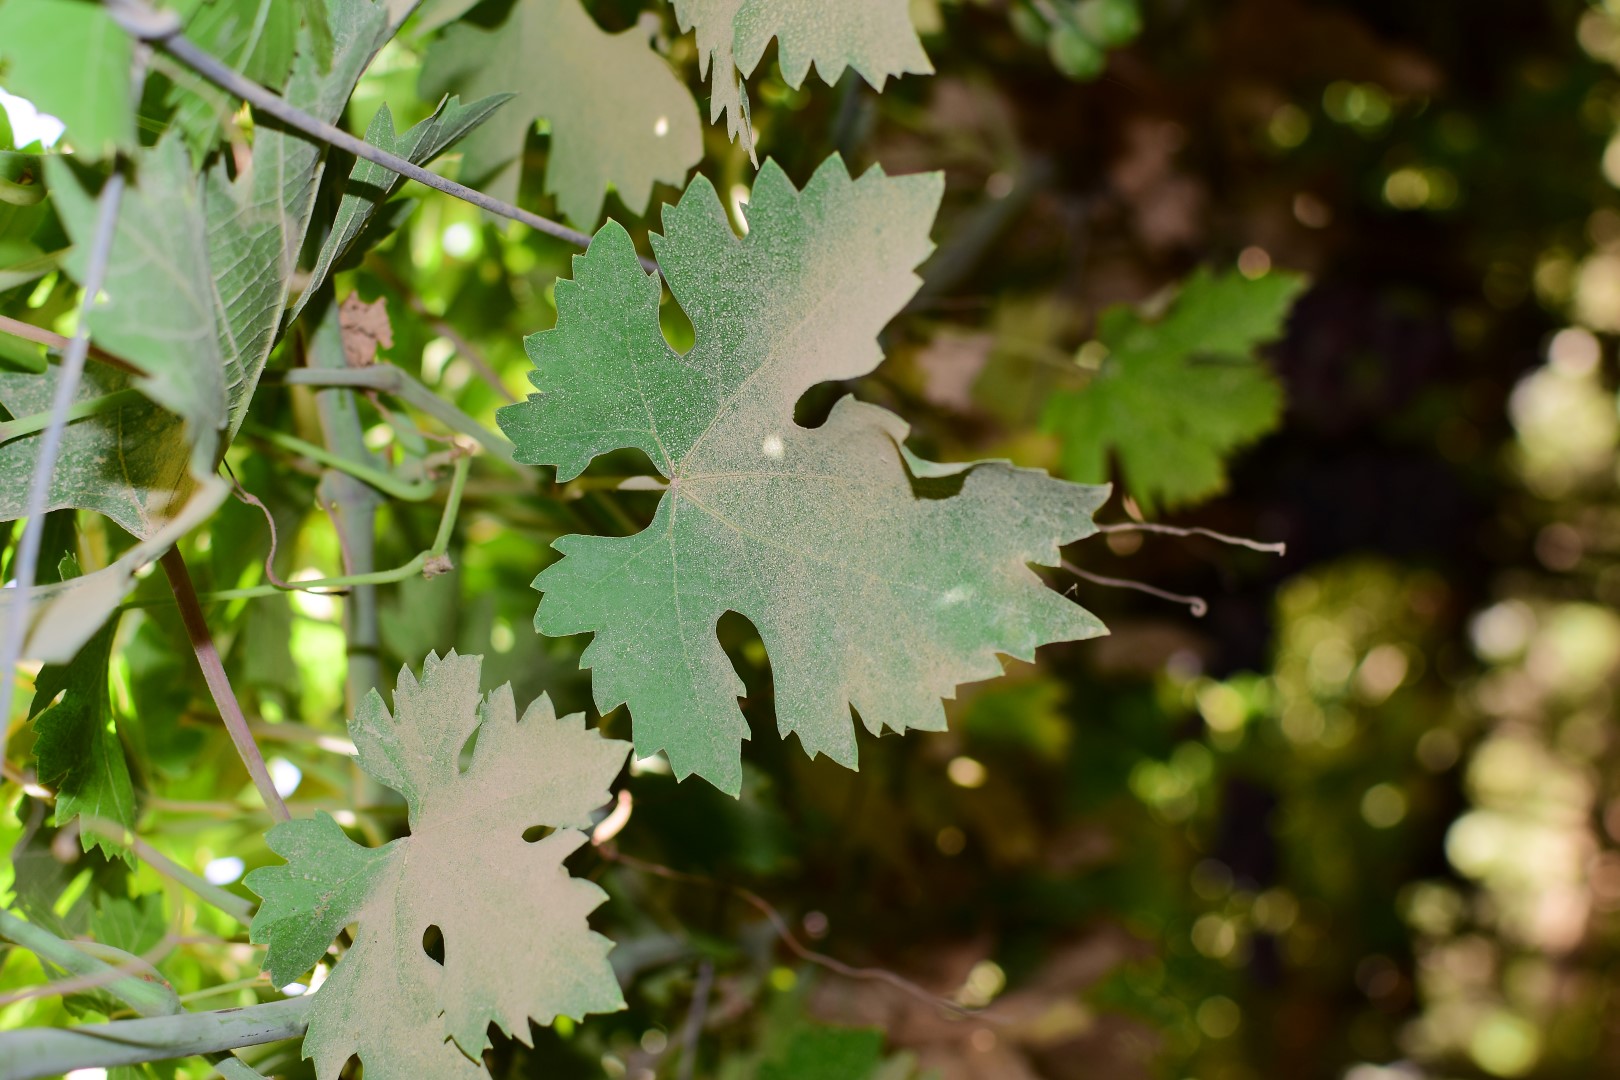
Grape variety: Riasi